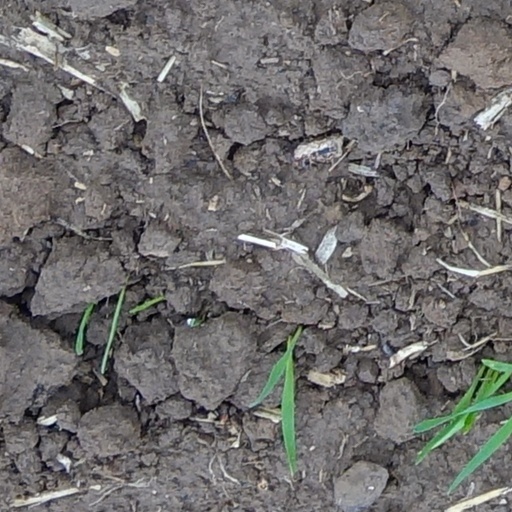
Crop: wheat